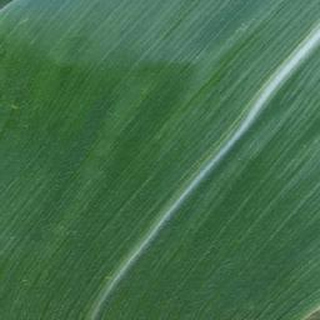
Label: healthy_corn